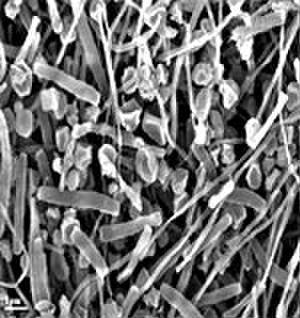
Les Korarchaeota, ou Xenarcheota, sont un embranchement d'archées thermophiles mis en évidence par l'analyse de séquences d'ARNr 16S à partir d'échantillons environnementaux provenant de sources chaudes du parc national de Yellowstone.